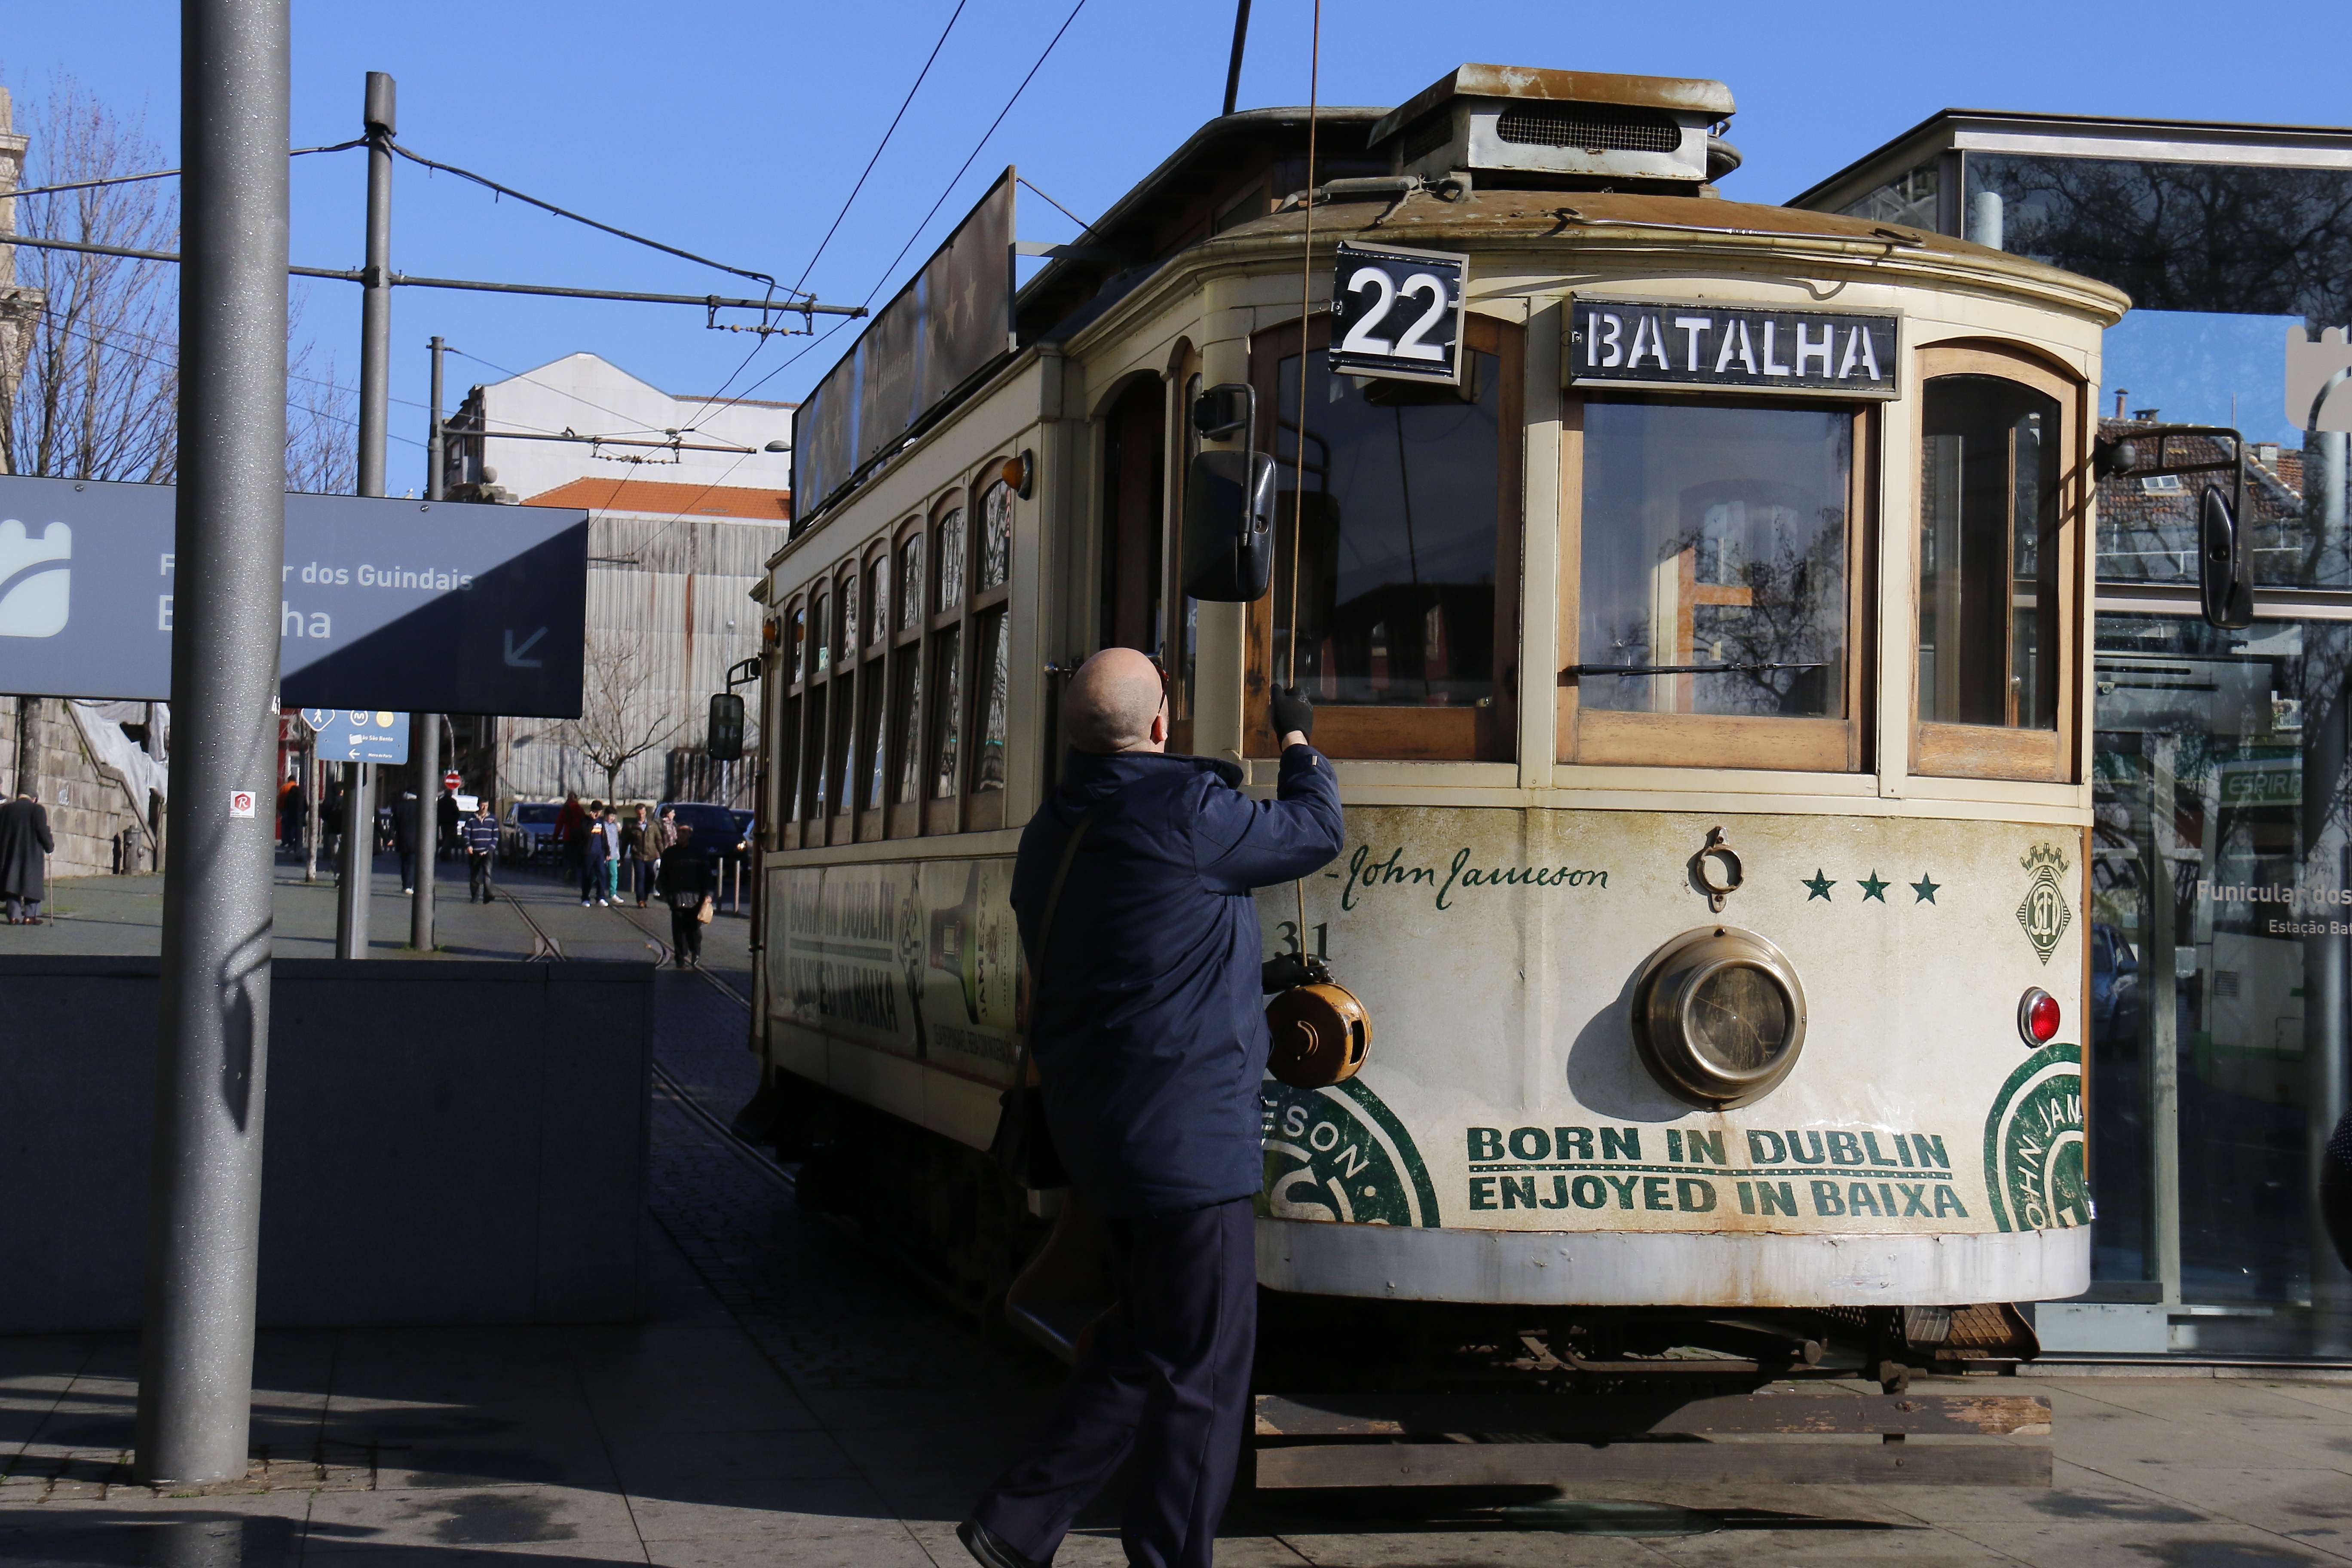
work, working, street, old, city, urban, tram, transport, vehicle, electricity, cable car, public transport, worker, signaling, electric, job, lives, people working, land vehicle, rolling stock